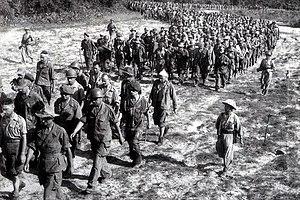
La bataille de Diên Biên Phu est un moment clé de la guerre d'Indochine qui se déroula du 20 novembre 1953 au 7 mai 1954 et qui opposa, au Tonkin, les forces de l'Union française aux forces du Việt Minh, dans le nord du Viet Nam actuel.
Cette page concerne l'année 1954 du calendrier grégorien.
Robert Guillain, de son nom complet Florent Antoine Guillain, était un reporter français, correspondant en Asie pendant près de quarante années.